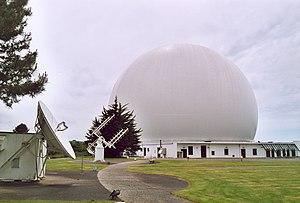
Centre de télécommunication spatiale de Pleumeur-Bodou, Côtes d'Armor, France
Cet article recense une partie des monuments historiques des Côtes-d'Armor, en France.